Religious symbolism in the United States military

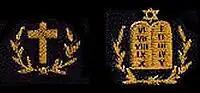
Merchant Marine uniform Christian and Jewish chaplain insignia (c. 1943) showing "distinctive wreaths" of merchant marine officers. Jewish insignia shows Roman numerals, used in all Jewish chaplain insignia at that time.

In 2013, the Secretary of the Navy issued eligibility requirements and qualifications that U.S. Navy chaplains serving with Marine Corps must earn the Fleet Marine Force Qualified Officer designation. Chaplains must spend at least a year with a USMC unit, pass the Corps’ physical fitness exams, complete a six-mile march, and successfully complete all the Personnel Qualification Standards not involving their use of firearms or weapons.